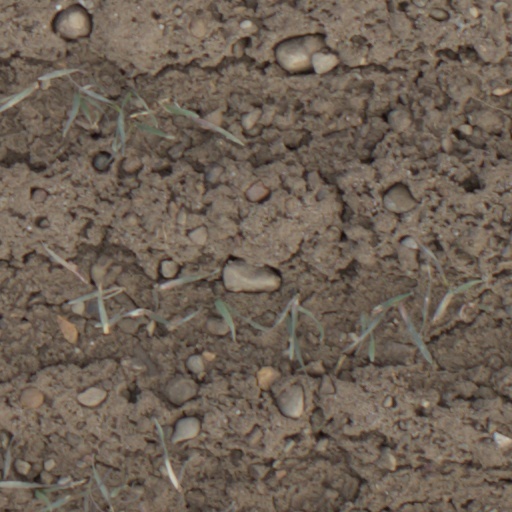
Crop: wheat